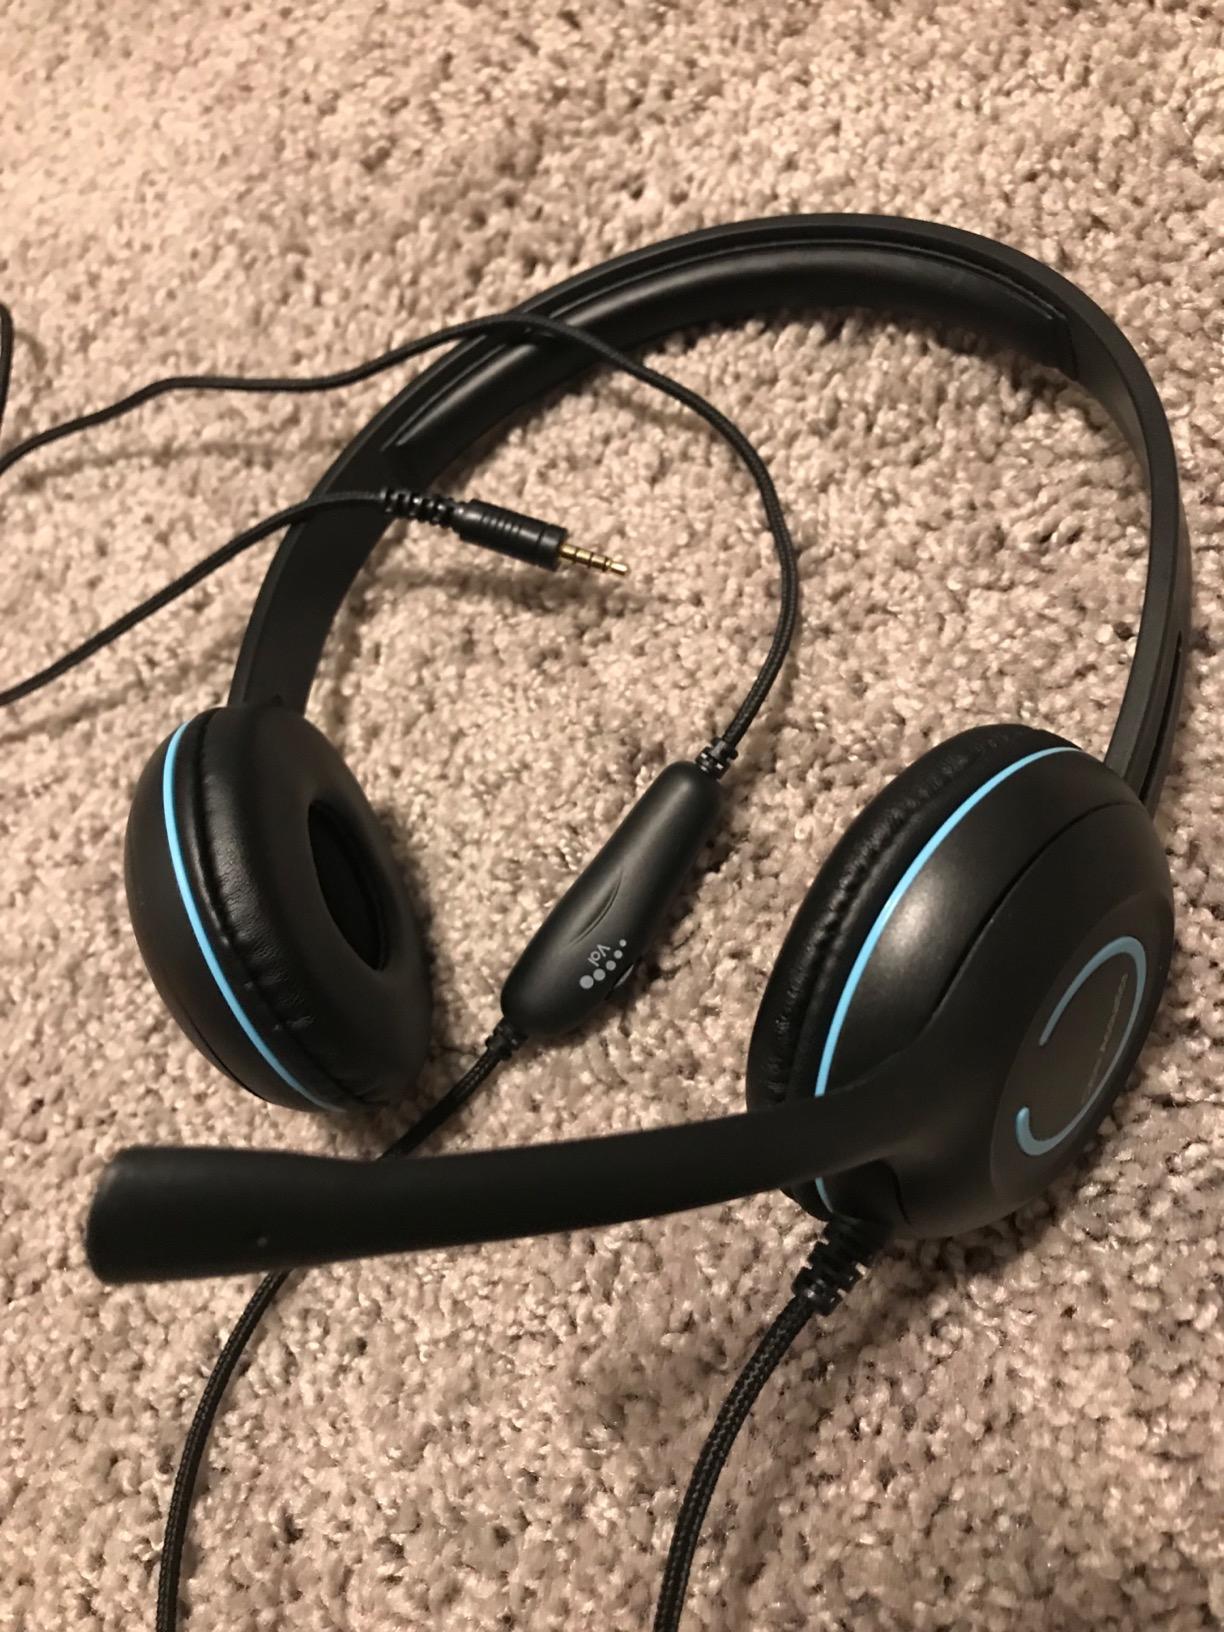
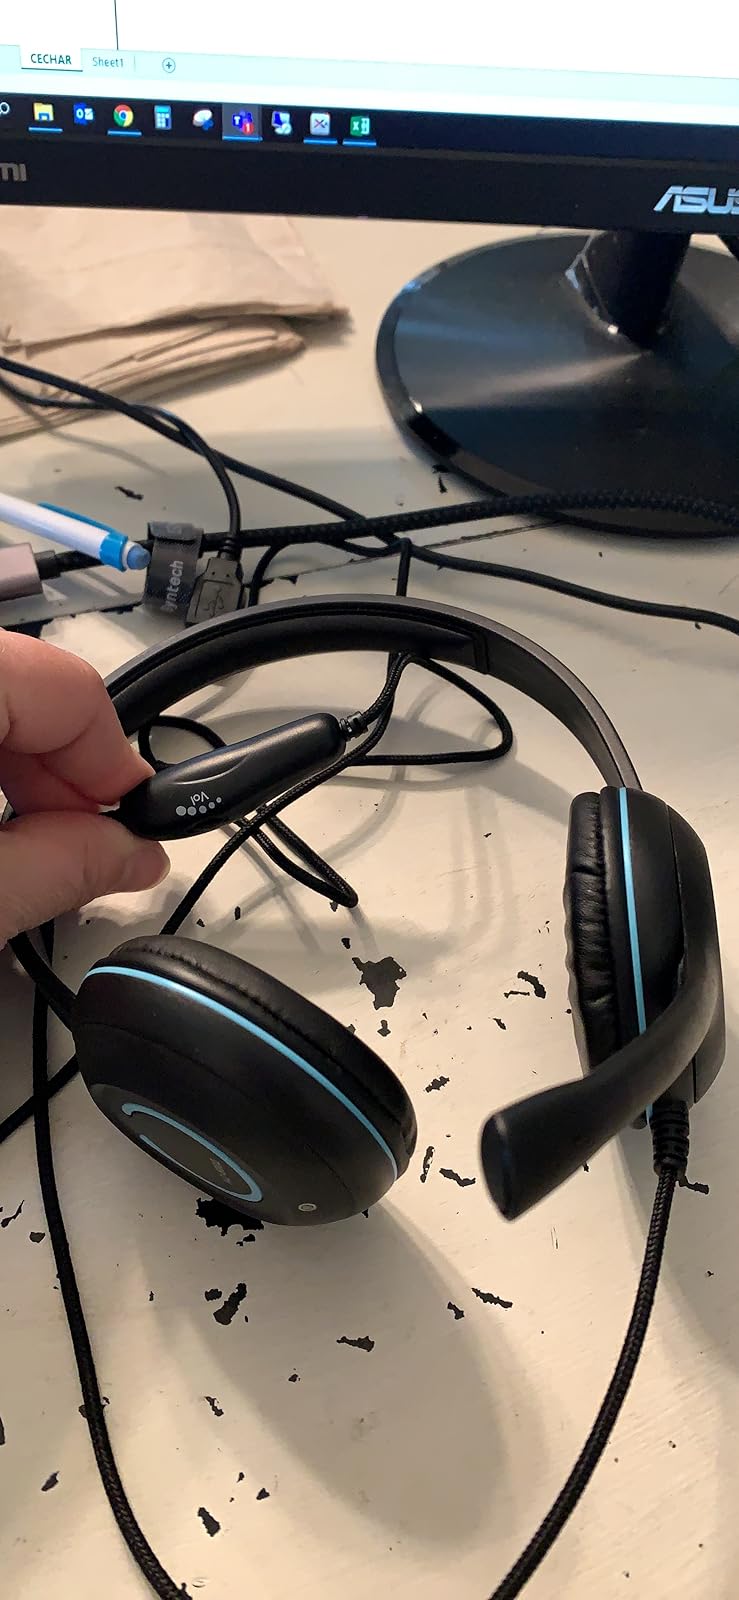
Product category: headphones
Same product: yes